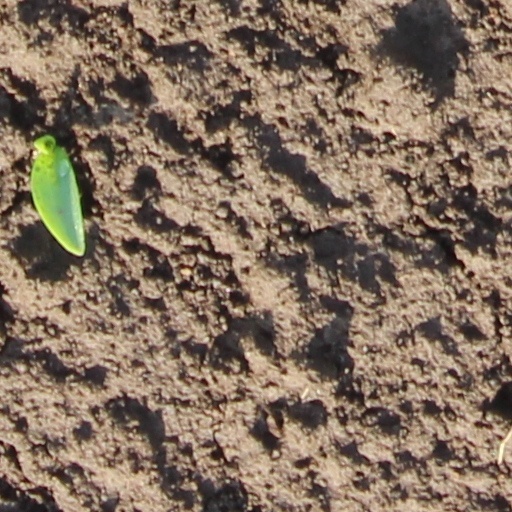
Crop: wheat